Battle of White Bird Canyon

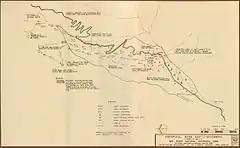
Map of the Battle of White Bird Canyon

Following the opening shots, Lieutenant Theller, in his advanced position, dismounted and deployed his men as skirmishers on top of a low ridge. Trumpeter Jones was ordered to signal a call to arms to bring all troops forward to join him. Before Jones could finish his trumpet call, he was shot from his horse by Otstotpoo, positioned more than away on a knoll to the east. Captain Perry dismounted his company and formed a skirmish line on the east side of the Theller's advance party, while Company H, led by Captain Trimble, deployed in a mounted line on the west side of Theller's position. The civilian volunteers attempted to position themselves on the low ridge line at the eastern end of the cavalry line.